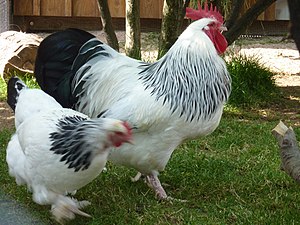
Sundheimer
Sundheimer hane og høne
Sundheimer er en hønserace, der stammer fra Tyskland. Hanen vejer 3-3,5 kg og hønen vejer 2-2,5 kg. De lægger årligt 220 brunlige evt. plettede æg à 55-61 gram. Racen findes også i dværgform.